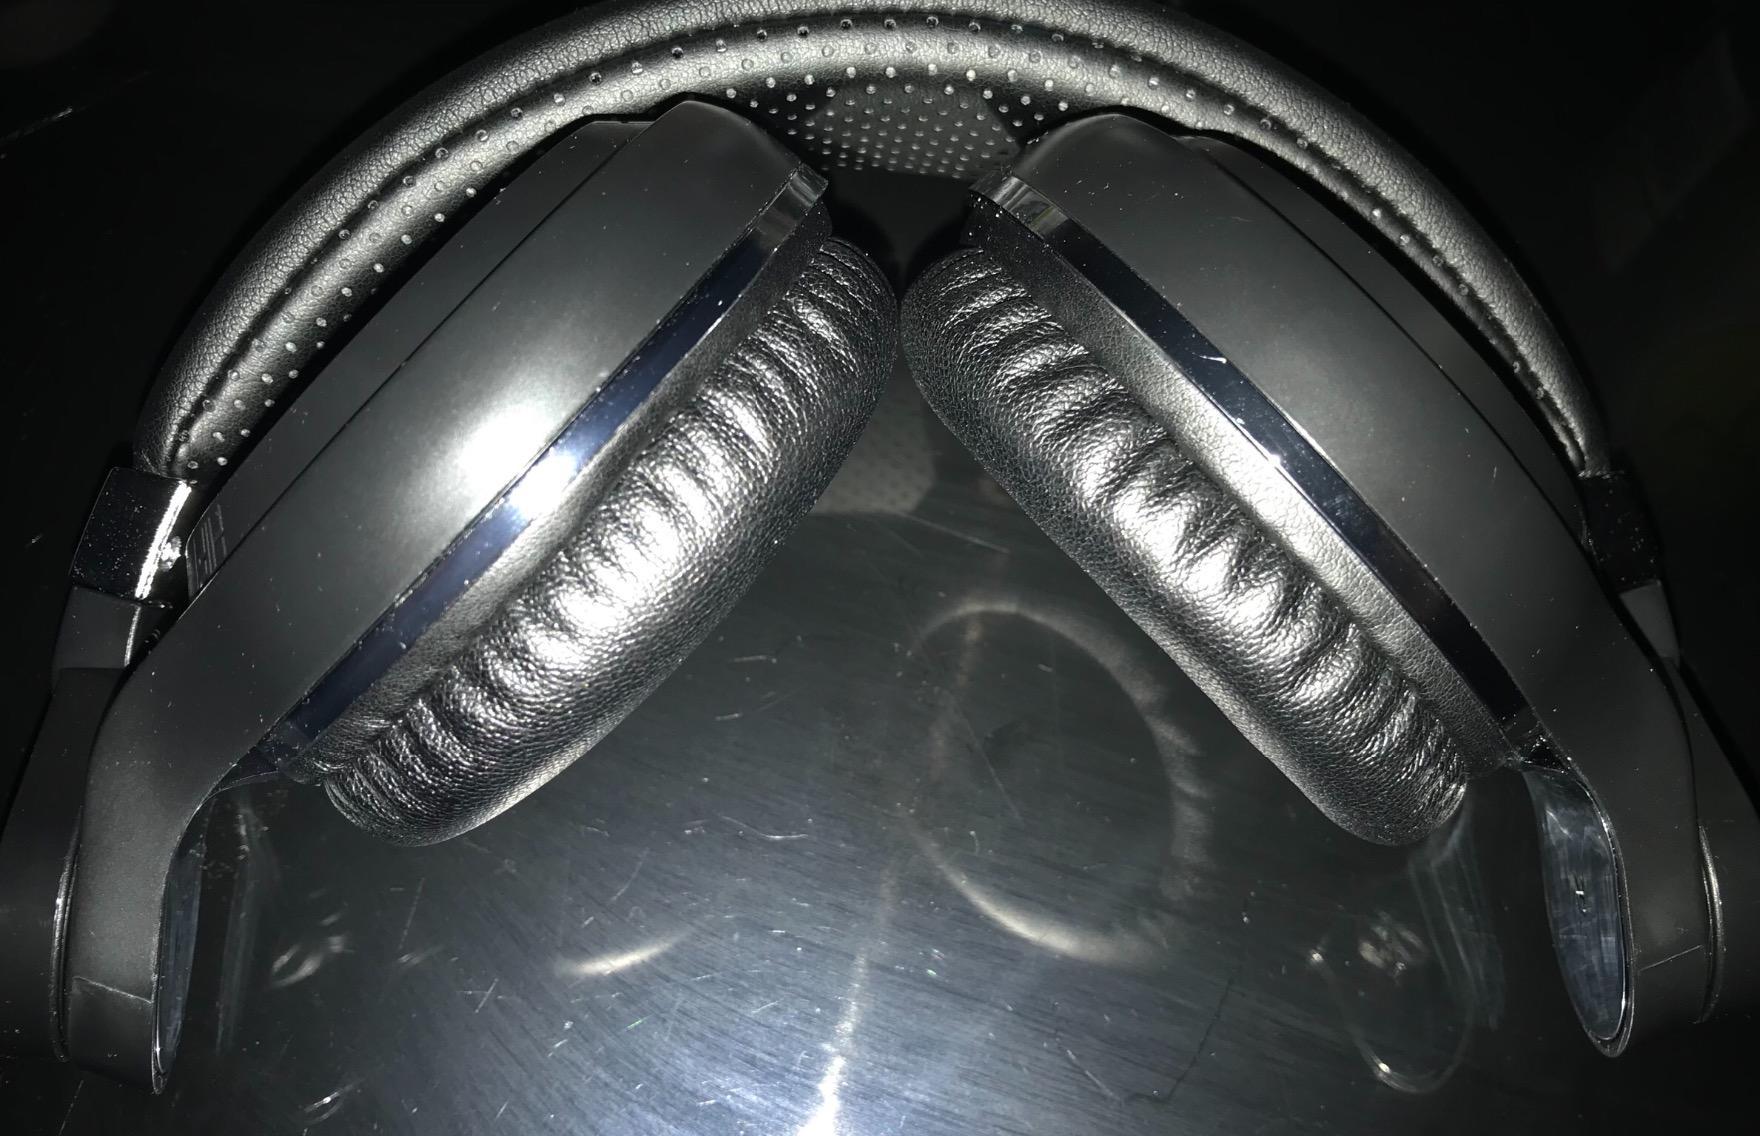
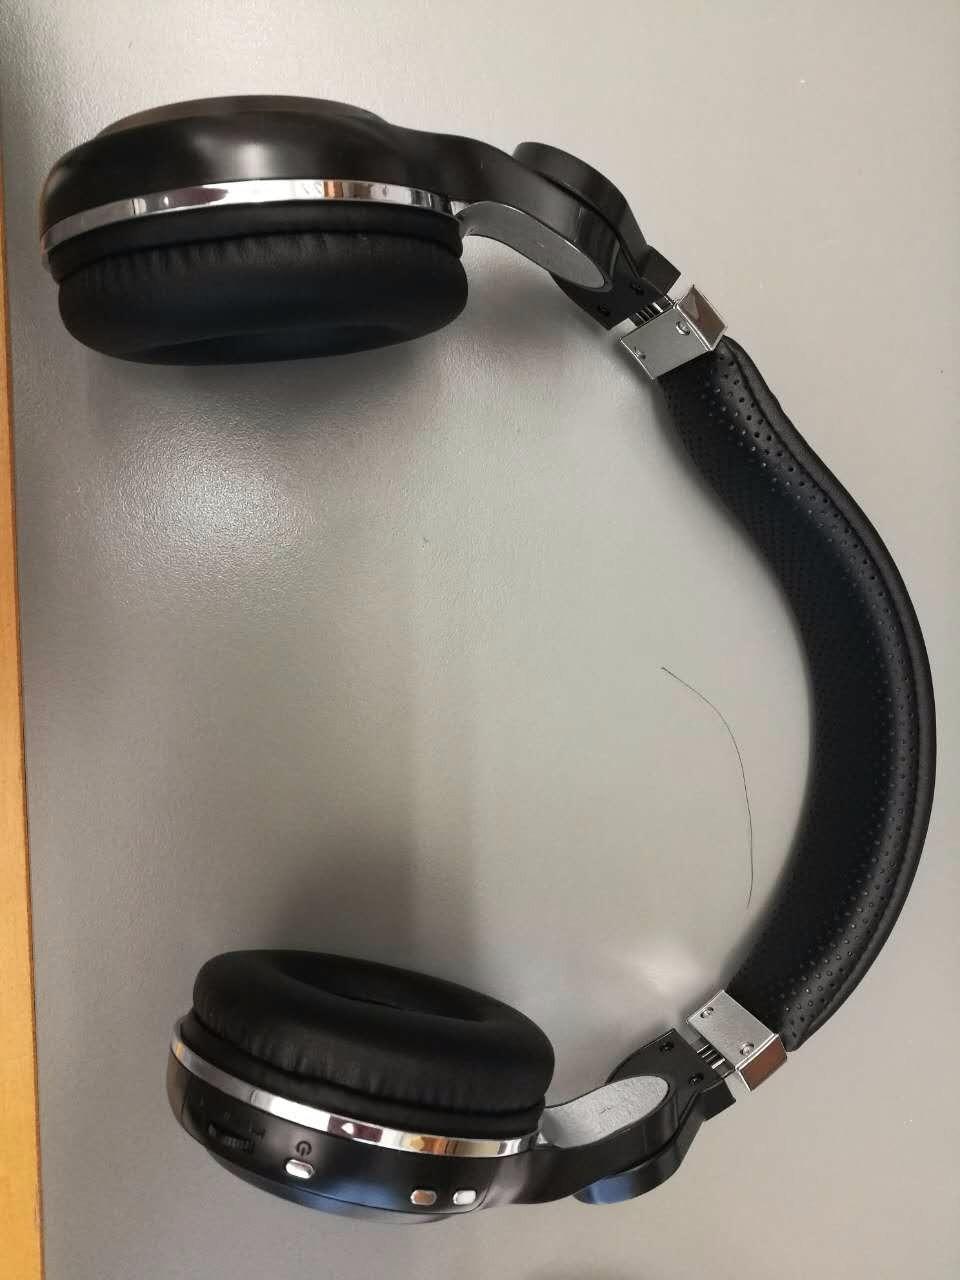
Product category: headphones
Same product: yes